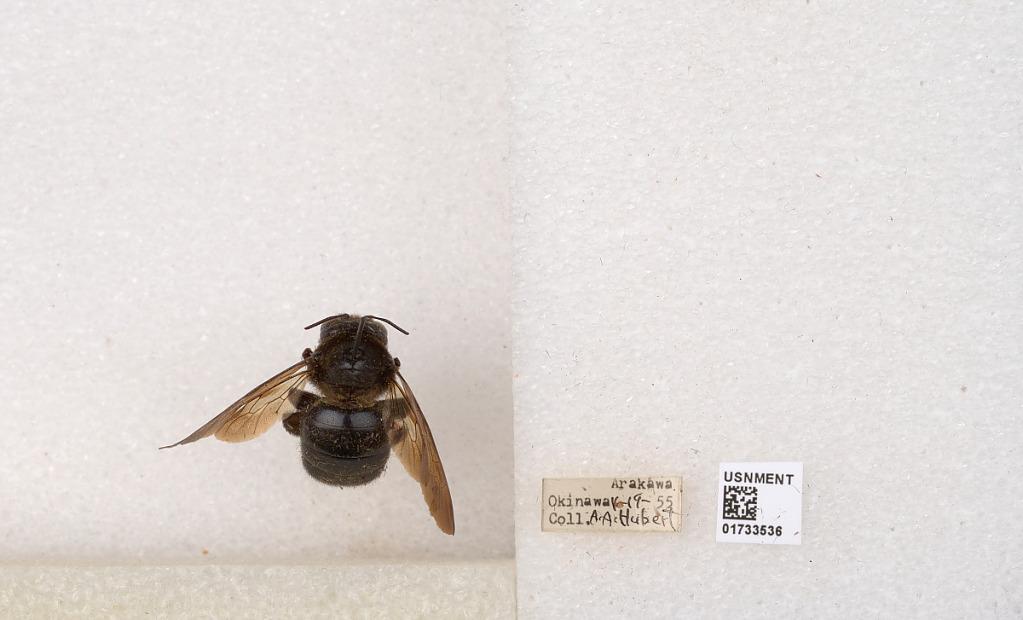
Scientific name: Xylocopa (Alloxylocopa) flavifrons Matsumura
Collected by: A. Hubert
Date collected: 1955-5-19
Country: Japan
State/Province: Okinawa
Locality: Arakawa